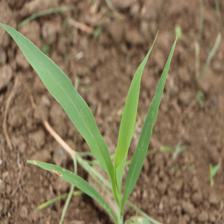
Label: Sorghum